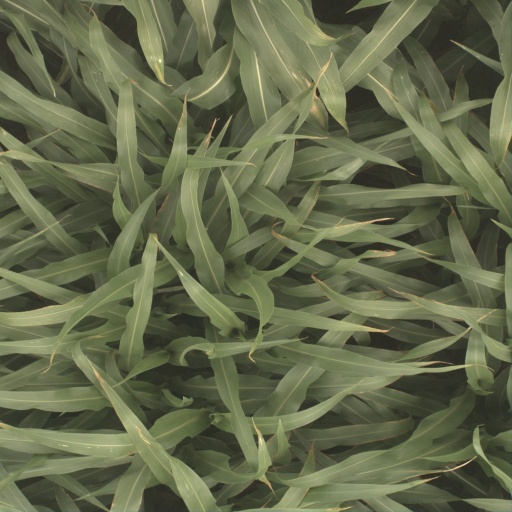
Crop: sorghum